Somali people

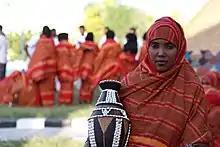
A Somali woman in traditional nomadic attire during the culture week.

Somali music is a traditional and contemporary art form that plays an important role in cultural expression and social communication. Most Somali songs are pentatonic. That is, they only use five pitches per octave in contrast to a heptatonic (seven note) scale, such as the major scale. At first listen, Somali music might be mistaken for the sounds of nearby regions such as Ethiopia, Sudan or Arabia, it is distinguished by its unique melodic structures and performance practices. Somali songs are usually the product of collaboration between lyricists ("midho"), songwriters ("laxan") and singers ("Codka" or "voice").